Emiliano Zapata

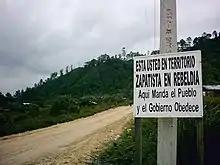
Sign at the entrance to one of the communities under the control of the Ejército Zapatista de Liberación Nacional. The sign reads, "You are in Zapatista territory in rebellion, here the people command and government obeys."

As the Constitutionalist forces began to split, with Villa creating a popular front against Carranza's Constitutionalists, Carranza worked diplomatically to get the Zapatistas to recognize his rule, sending Dr. Atl as an envoy to propose a compromise with Zapata. For Carranza, an agreement with Zapata would mean that he did not need to worry about his force's southern flank and could concentrate on defeating Villa. Zapata demanded veto power over Carranza's decisions, which Carranza rejected, and negotiations broke off. Zapata issued a statement, perhaps drafted by his advisor, Antonio Díaz Soto y Gama.